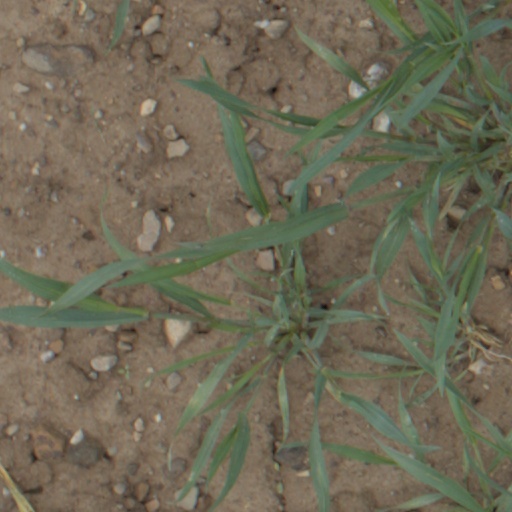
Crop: wheat